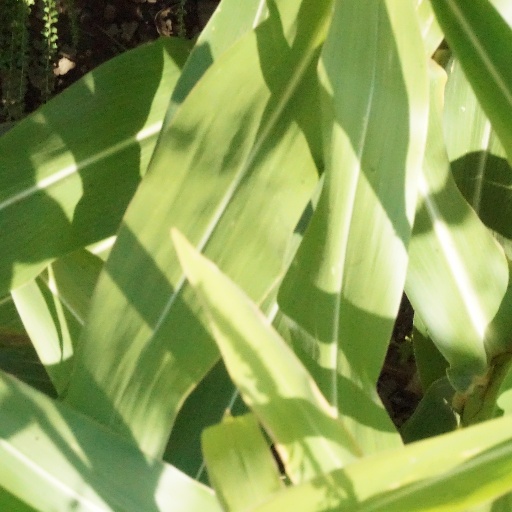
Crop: maize; corn